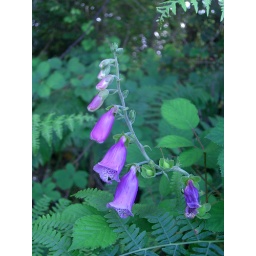
I spotted this in the hedgerow around the field where we were setting up the hot air balloon.